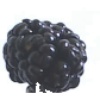
Label: Mulberry 1